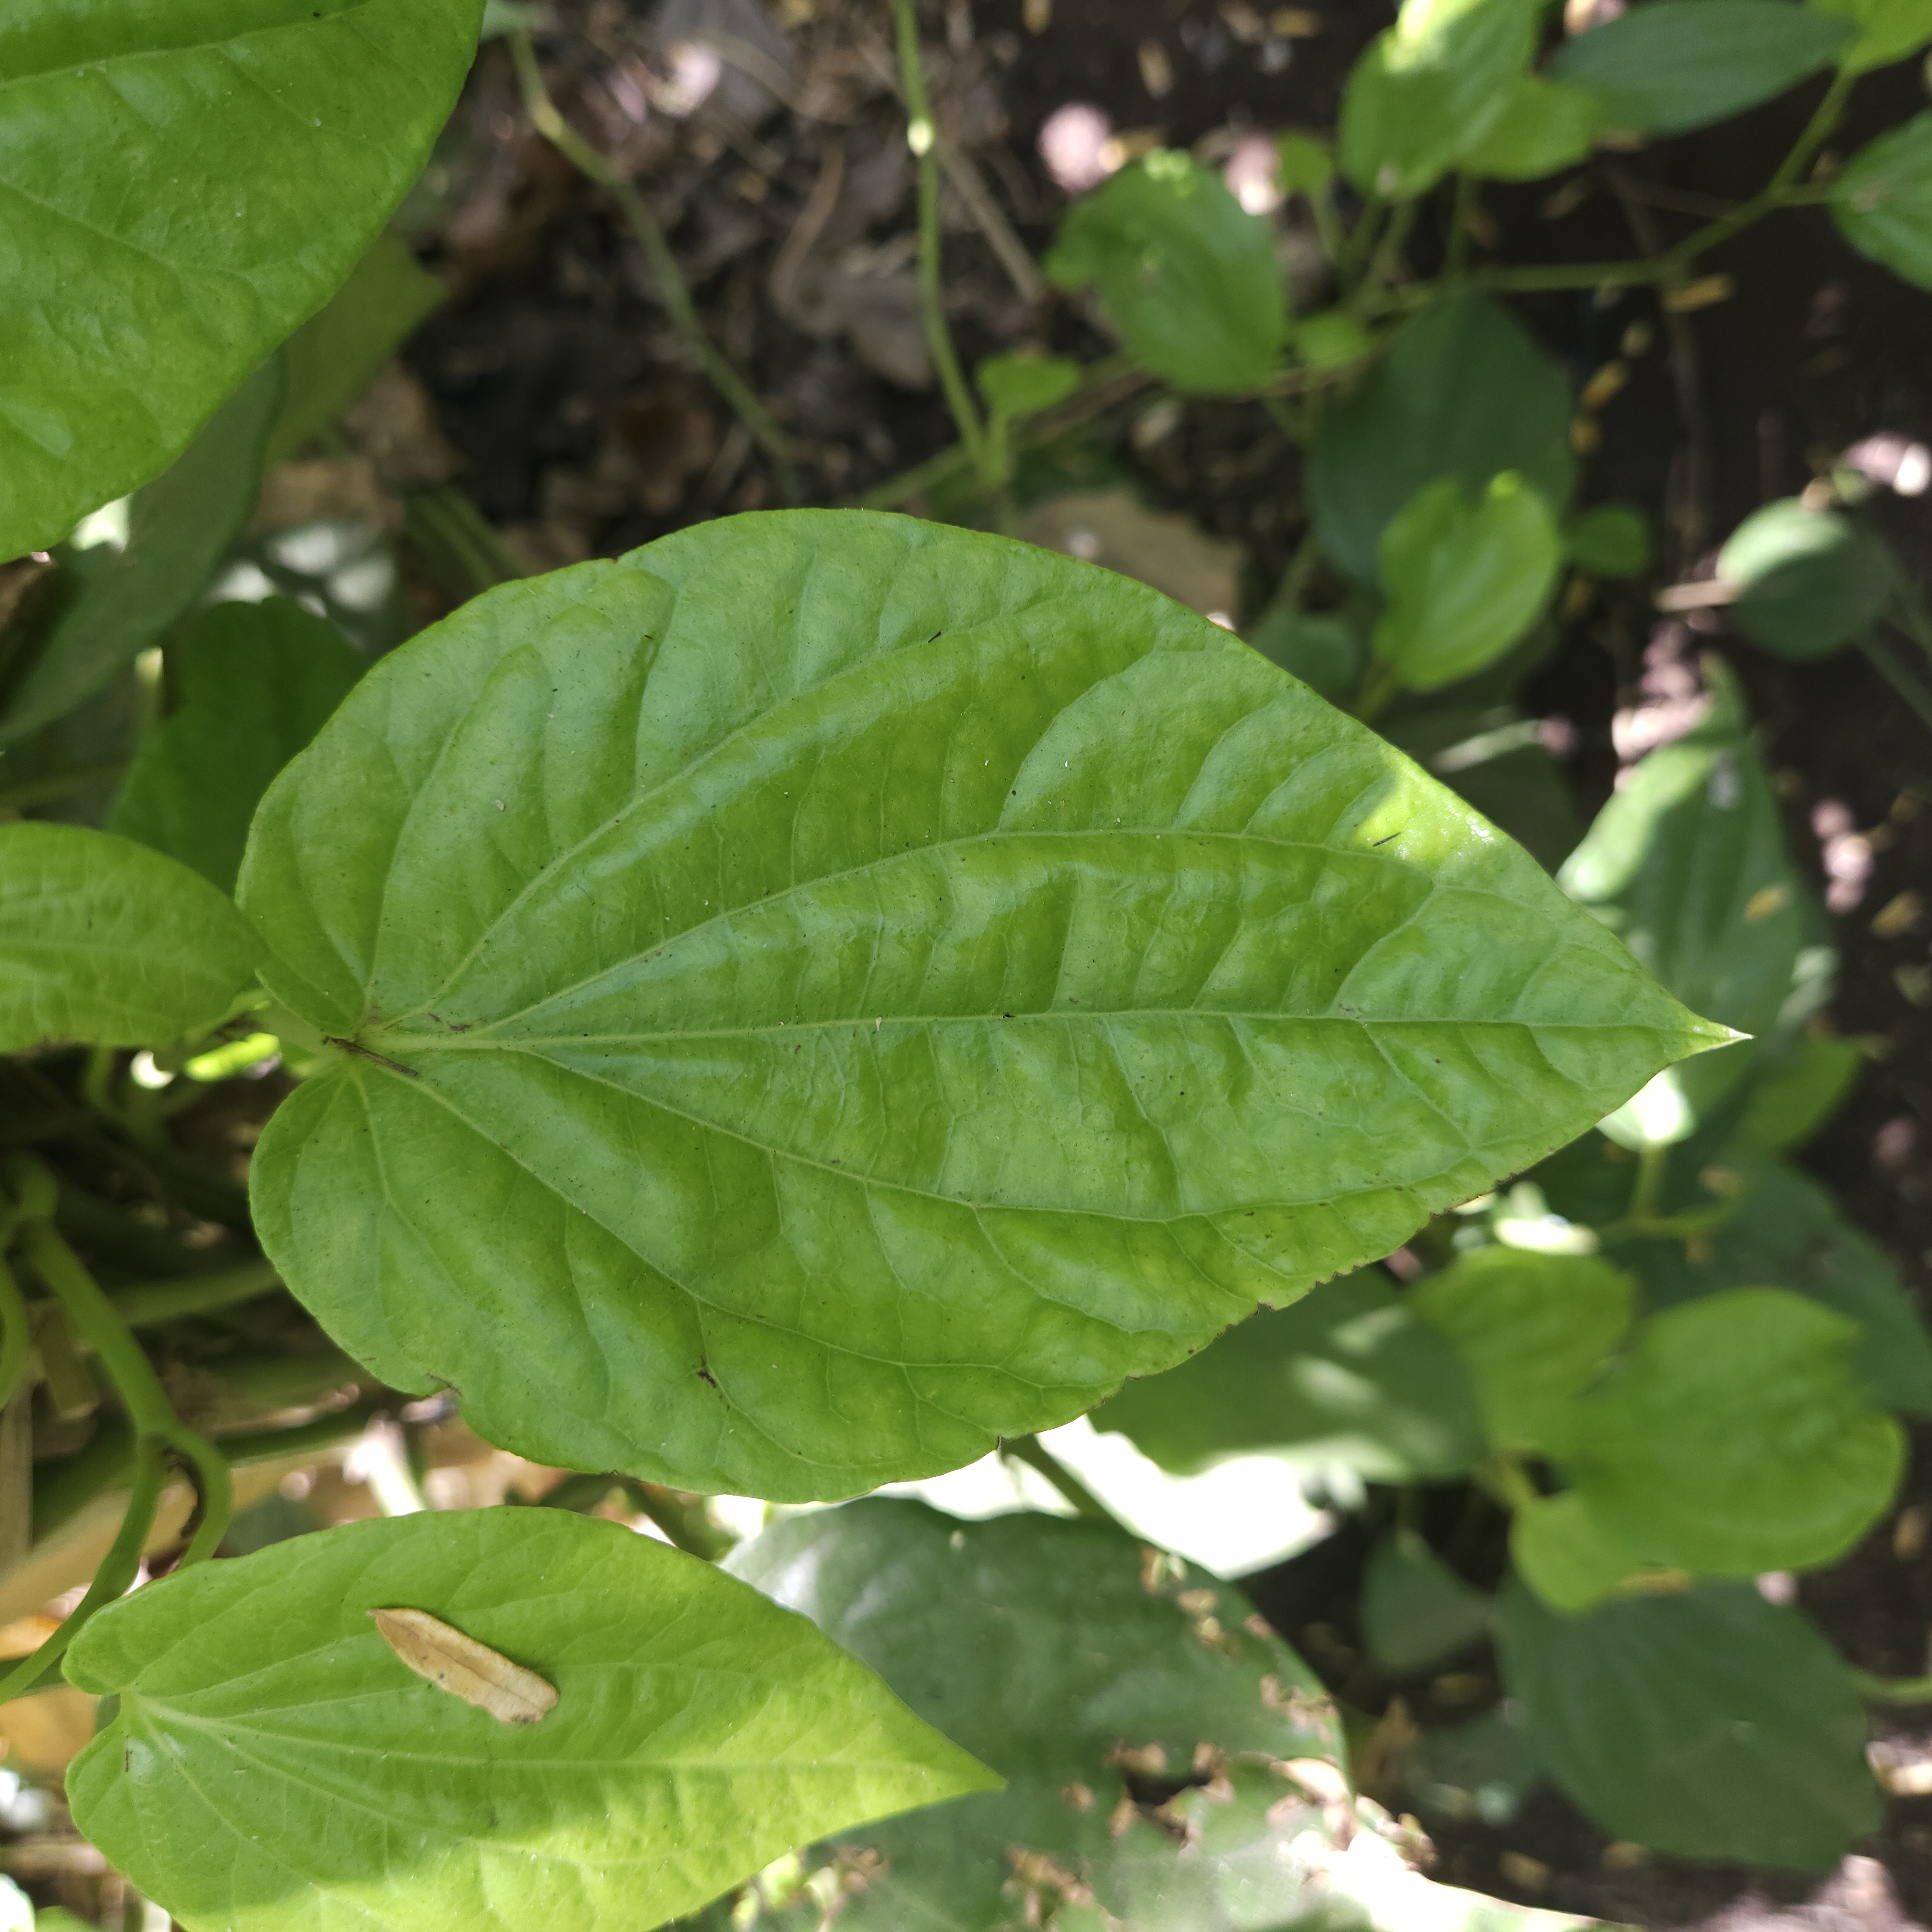
Label: Healthy